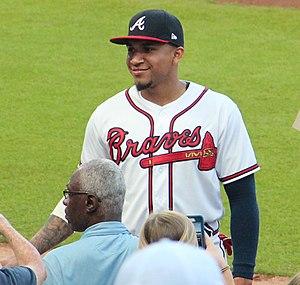
Johan Valentín Camargo Ramos est un joueur de champ intérieur des Braves d'Atlanta de la Ligue majeure de baseball.